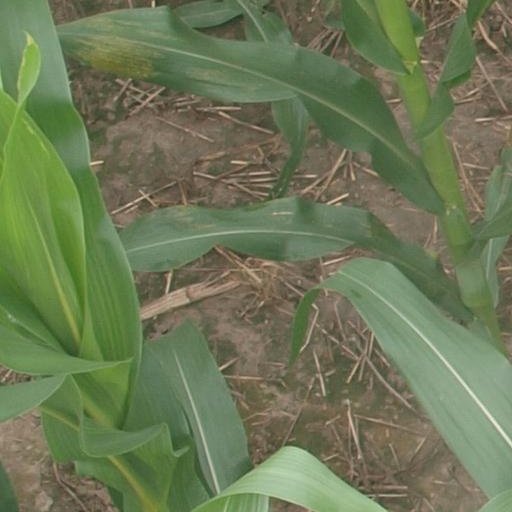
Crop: maize; corn